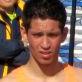
Age: 18